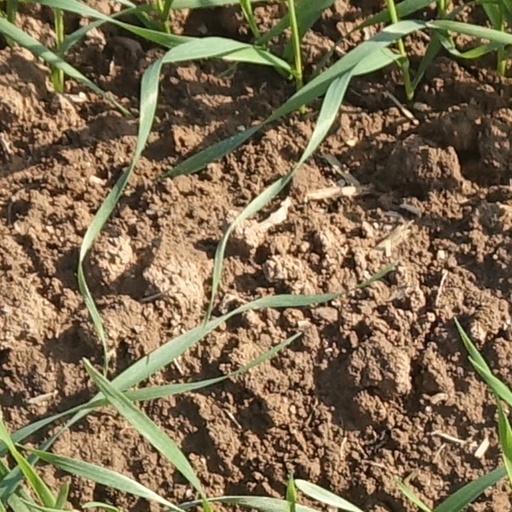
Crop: wheat